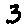
Label: 3